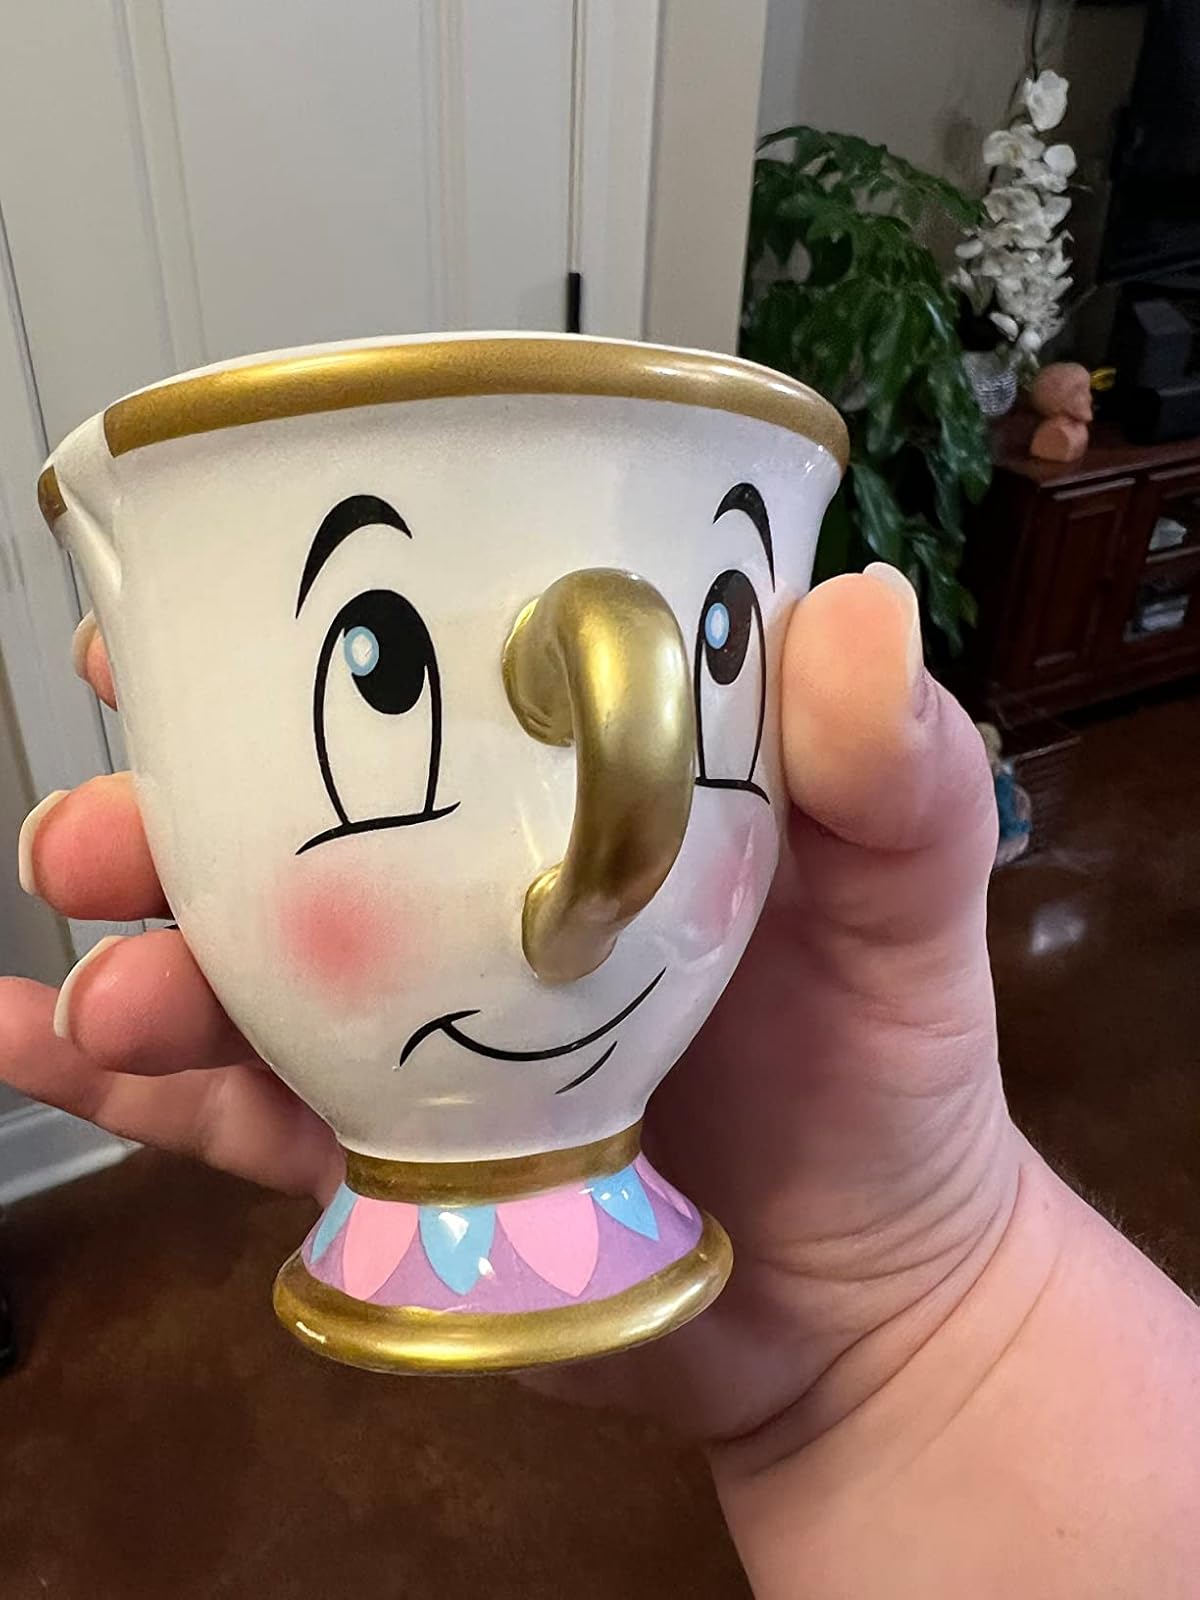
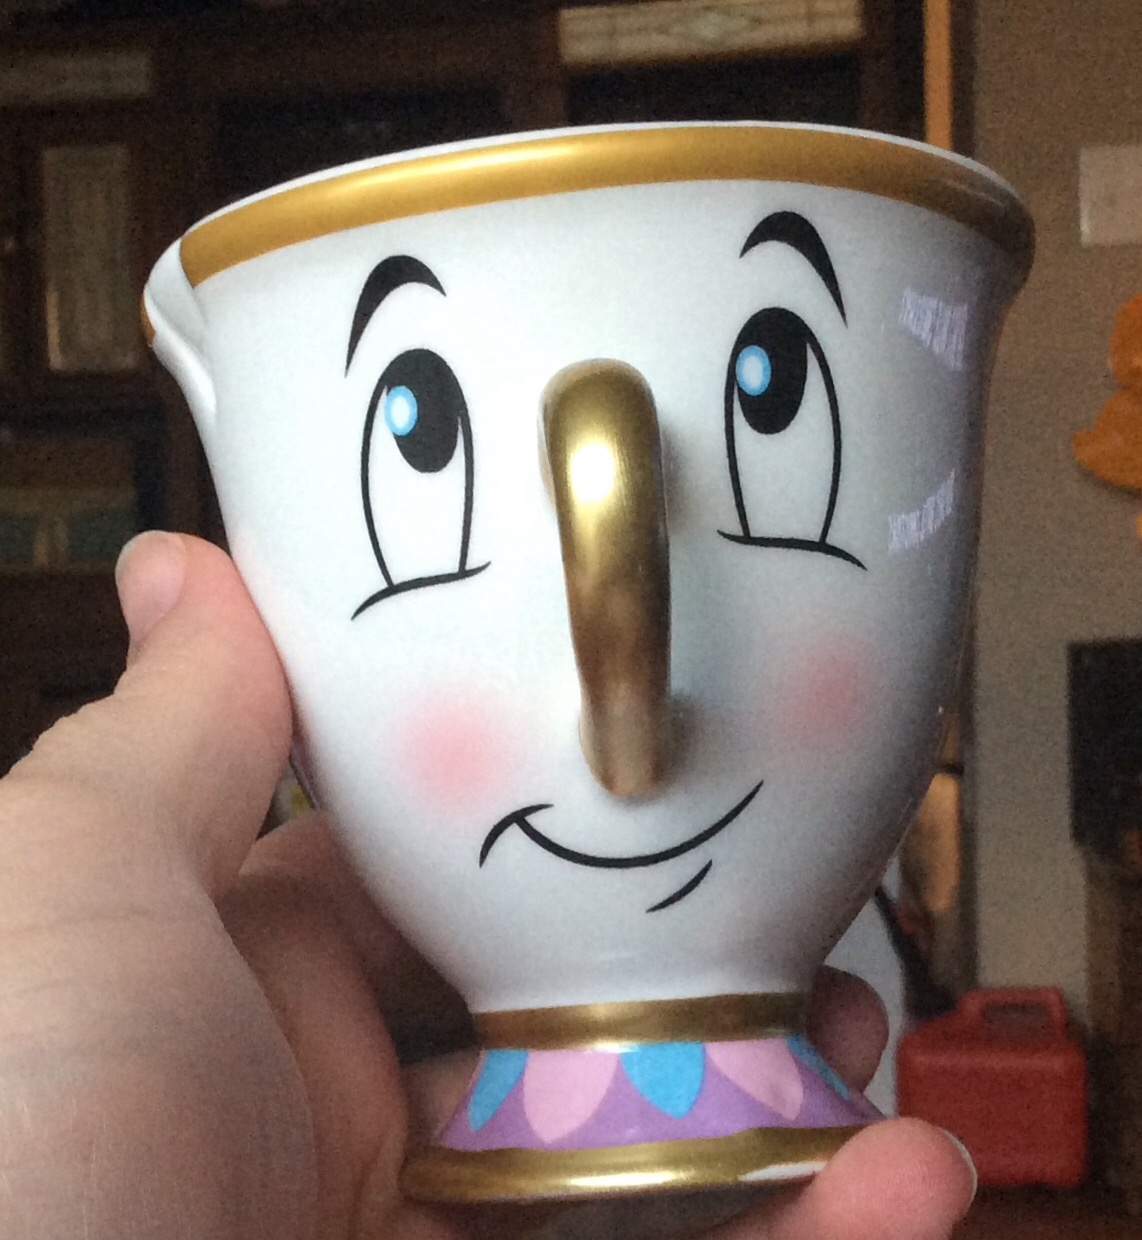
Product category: items_mug
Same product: yes